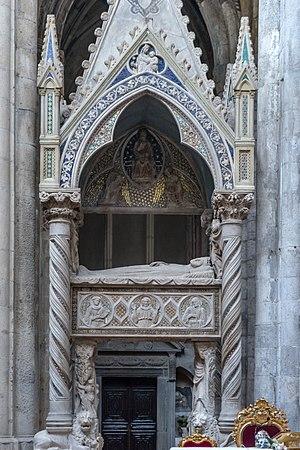
Naples - San Lorenzo Maggiore - tombeau de Catherine d'Autriche
San Lorenzo Maggiore est une des basiliques les plus anciennes de Naples.